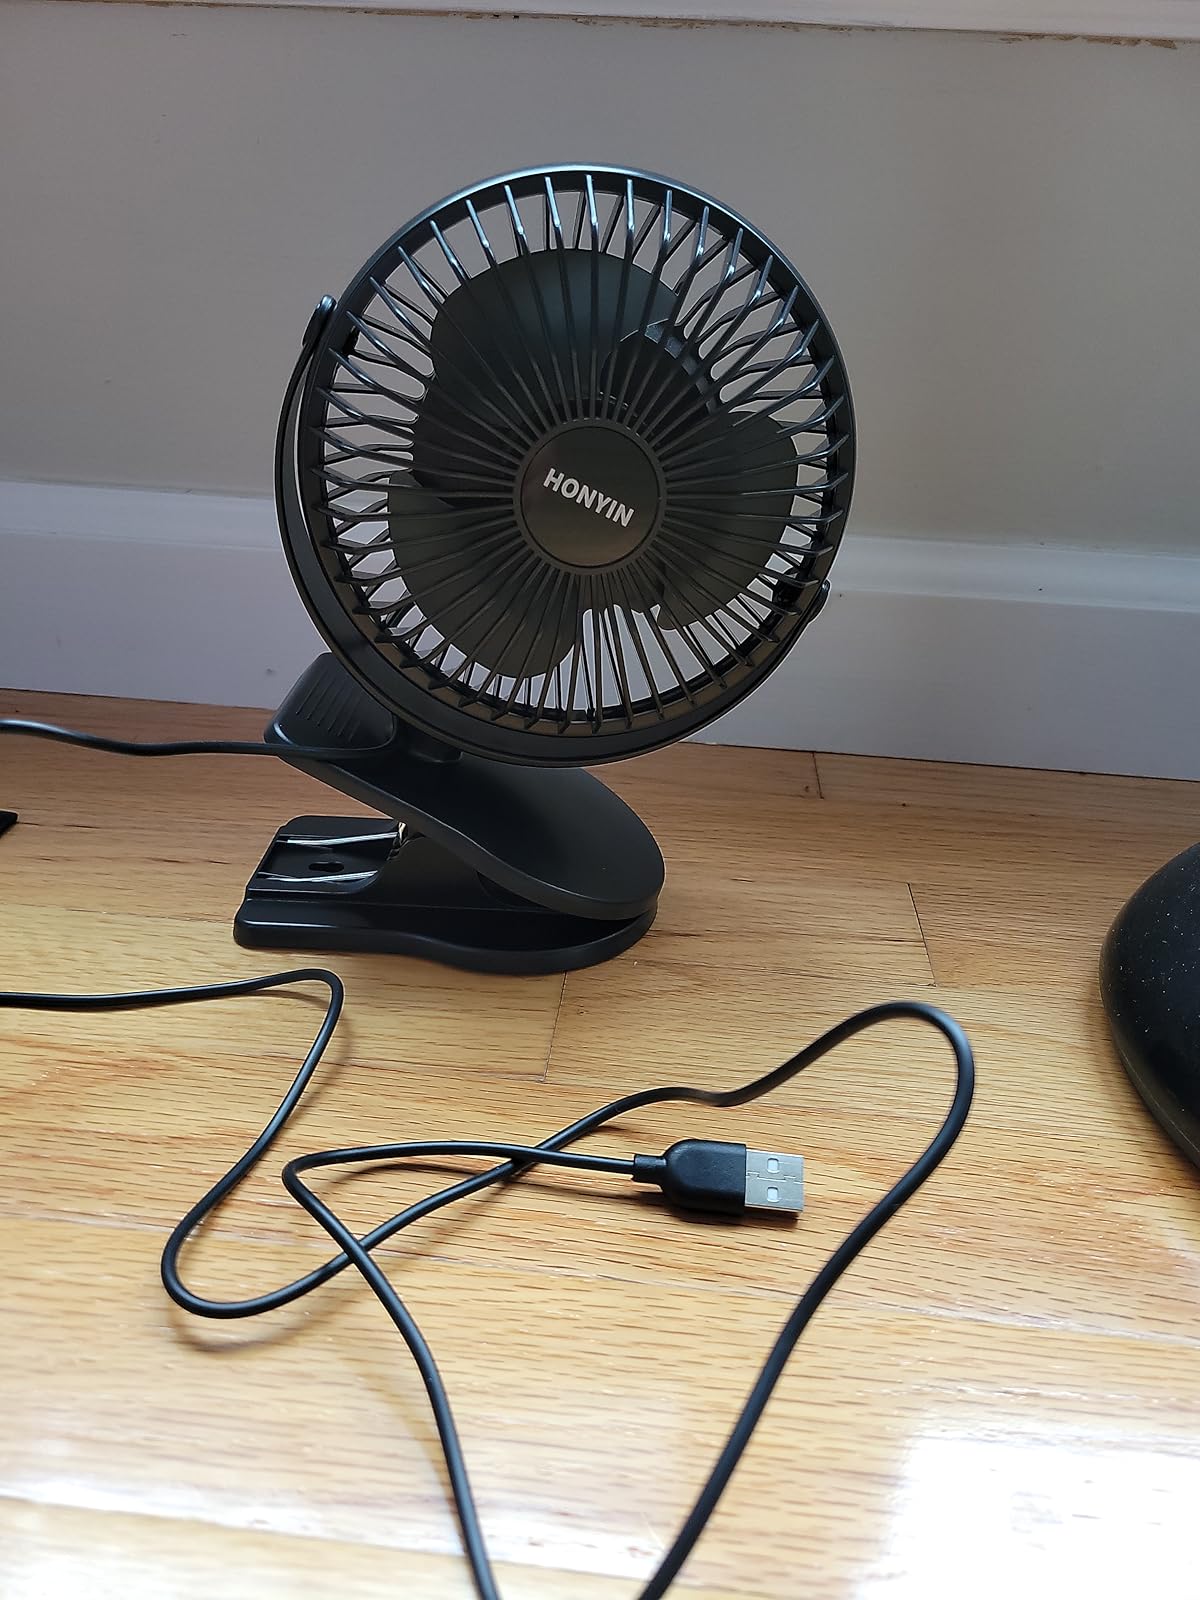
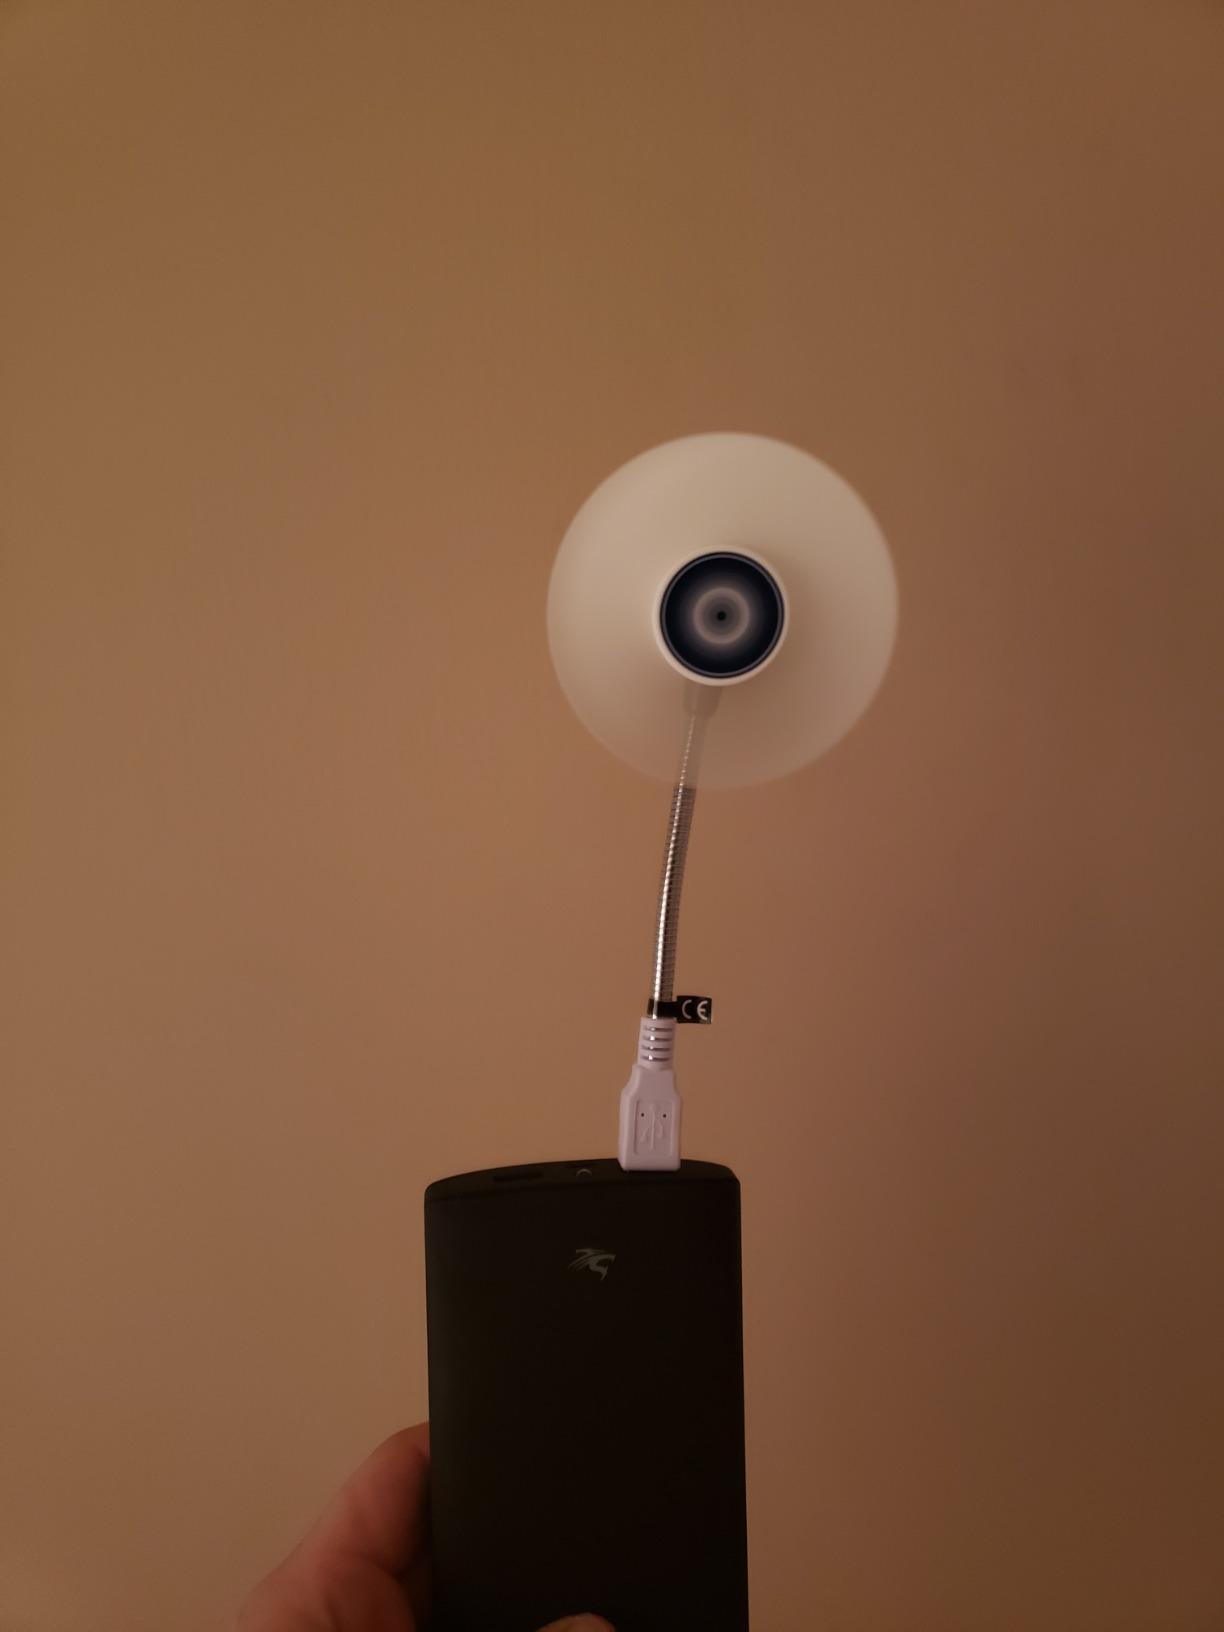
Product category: fan
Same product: no